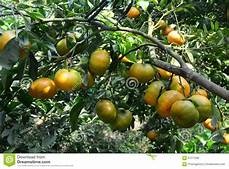
Label: mandarine